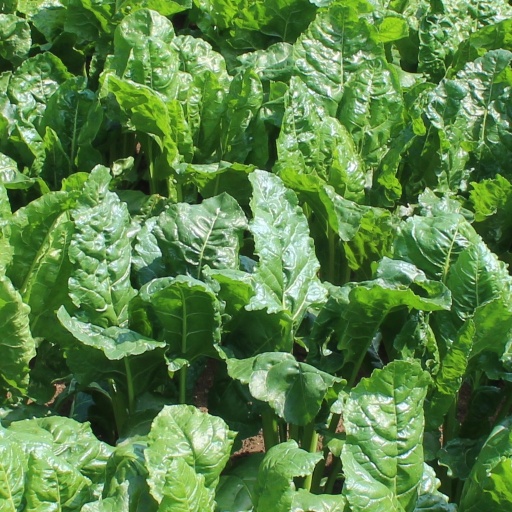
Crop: sugar beet